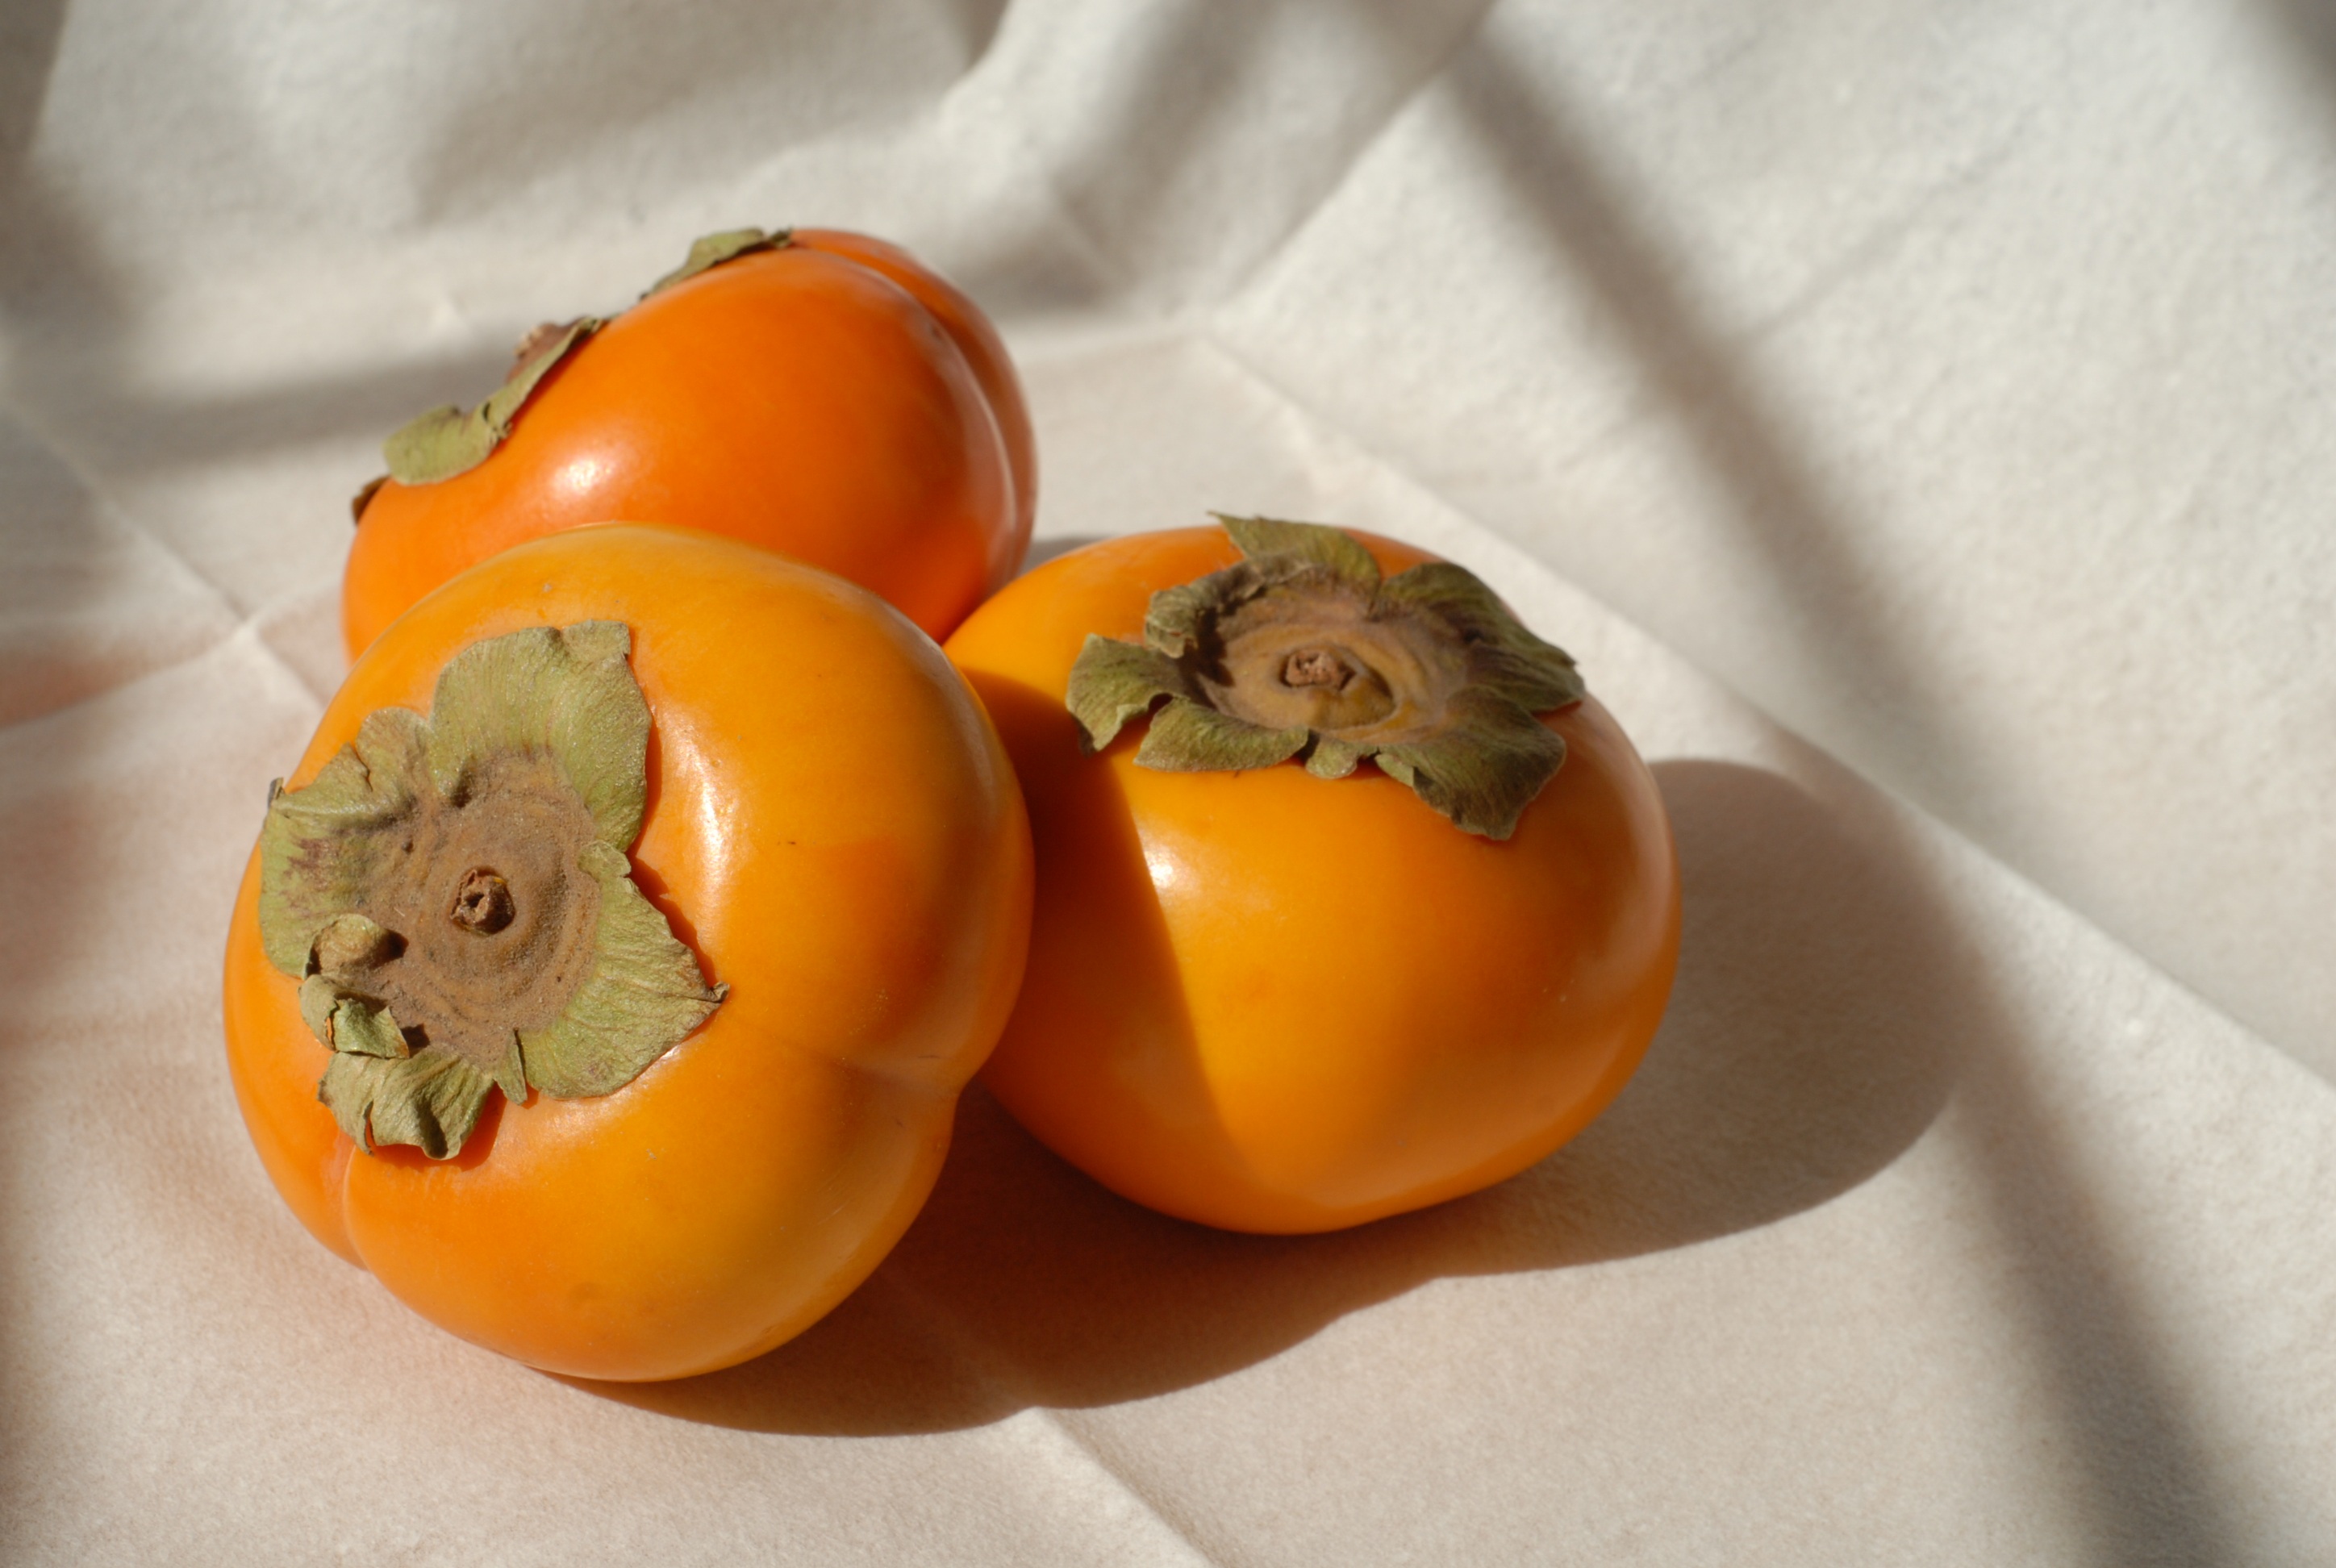
plant, fruit, food, produce, vegetable, fresh, colorful, calabaza, persimmons, persimmon, diospyros, flowering plant, land plant, ebony trees and persimmons